Roman Catholic Diocese of Menevia

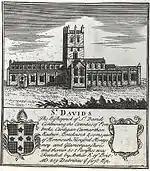
An engraving of St David's Cathedral c.1790 with an account of its history

The history of the diocese of St Davids is traditionally traced to that saint (Dewi) in the latter half of the 6th century. Records of the history of the diocese before Norman times are very fragmentary, however, consisting of a few chance references in old chronicles, such as "Annales Cambriae" and "Brut y Tywysogion" (Rolls Series).